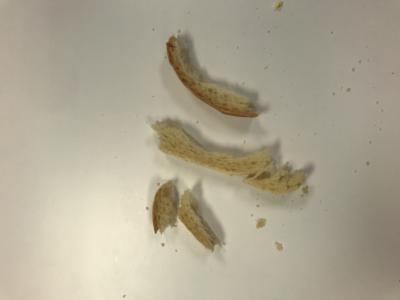
Label: generalcompost